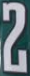
Number: 2